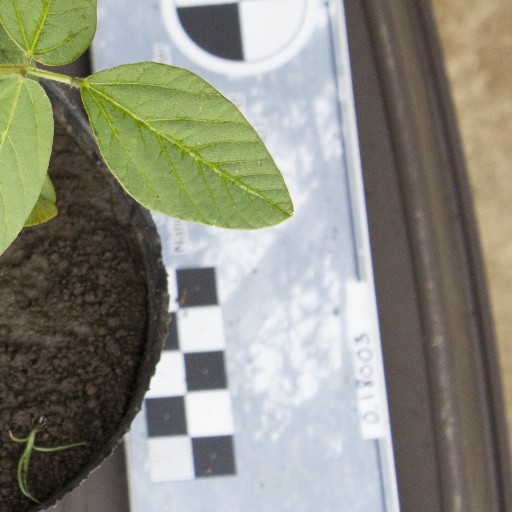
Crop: soybean